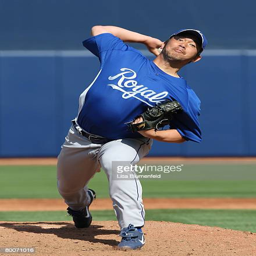
baseball player pitches during the game against sports team